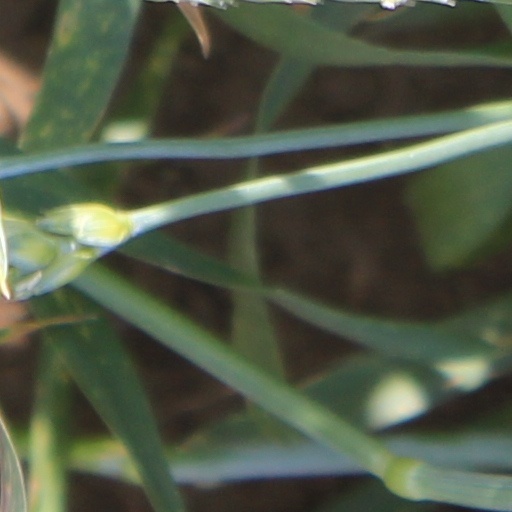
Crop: wheat